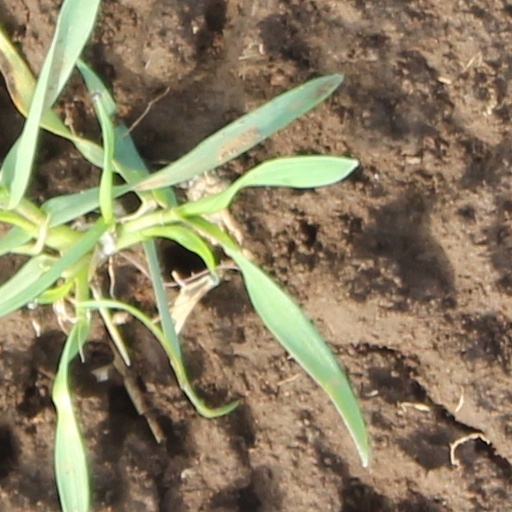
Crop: wheat